Louisiana Tech University

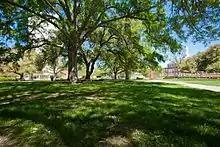
The Quadrangle (The Quad)

The oldest existing building on Louisiana Tech's campus is the Ropp Center. The Italian-style, wood-frame house was constructed in 1911 and is named after Ralph L. Ropp, Louisiana Tech's president from 1949 to 1962. The Ropp Center served as the home of seven Louisiana Tech Presidents until a new president's house was built in 1972 on the west side of Tech's campus. The Ropp Center was used by the College of Home Economics for thirteen years until the Office of Special Programs moved into the building in 1985. In 2002, a $1 million renovation was completed to transform the Ropp Center into a faculty and staff club that is used for special events and housing for on-campus guests.